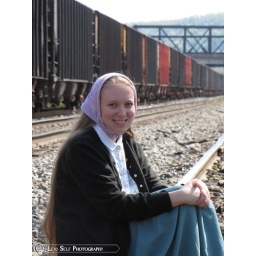
Megan, at the train tracks in Mingo. I love the depth of field on the cars behind her.